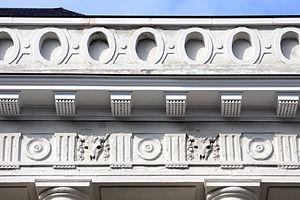
Place des Martyrs, Bruxelles, Belgique. Immeuble d'angle vers la rue Saint-Michel. Frise à triglyphes et métopes surmontée d'un attique ajouré
En architecture, une goutte est un motif d’ornementation en forme de tronc de cône, placé sous une corniche, sous un triglyphe, sous une console, etc.
La place des Martyrs est une place située au centre de Bruxelles, près de la rue Neuve. Construite entre 1774 et 1776 sur le site d'une ancienne blanchisserie, la place Saint-Michel d'alors marque l'introduction, par l'architecte Claude Fisco, du style néo-classique et de sa conception urbanistique dans la capitale des Pays-Bas autrichiens.